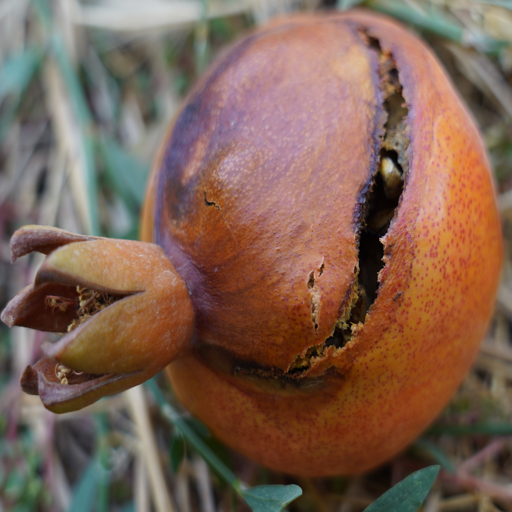
Label: Colletotrichum spp